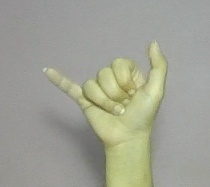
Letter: ya